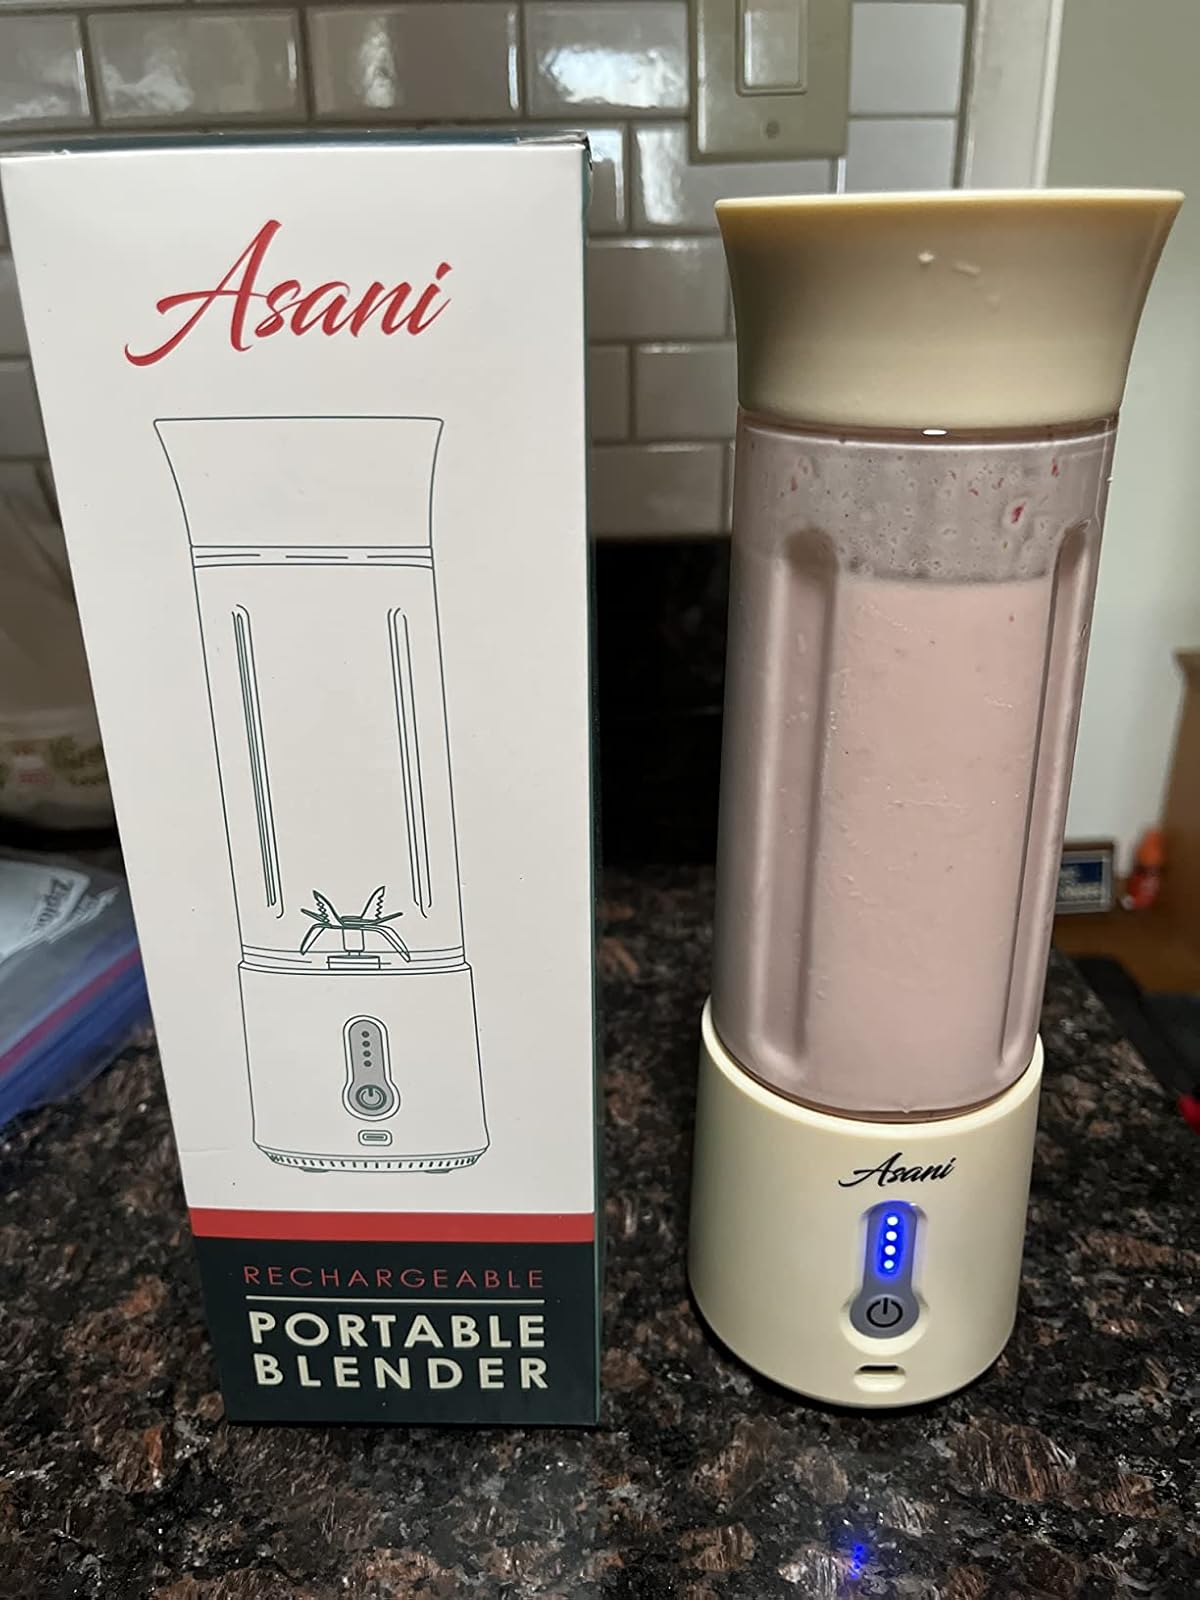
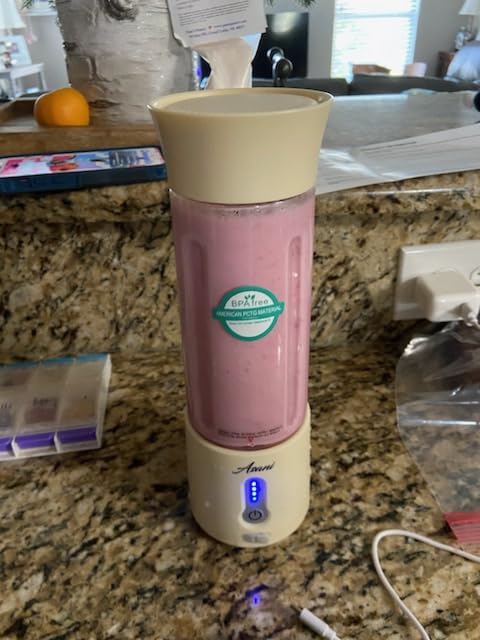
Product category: items_blender
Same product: yes